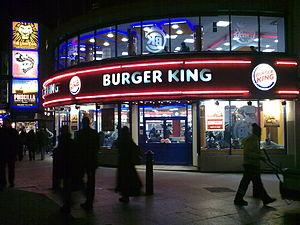
Ceci est une liste de restaurants de hamburgers remarquables. Un hamburger est un sandwich consistant en une ou plusieurs pièces de viande hachée cuite placée à l'intérieur d'un pain à hamburger en tranches. Les hamburgers sont souvent servis avec de la laitue, du bacon, des tomates, des oignons, des cornichons, du fromage et des condiments tels que la moutarde, la mayonnaise, le ketchup et la relish. Cette liste comprend les restaurants et les fast-foods qui servent principalement des hamburgers et des produits connexes.